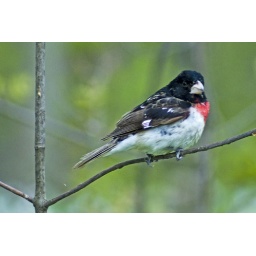
bird in tree 1